List of La Liga hat-tricks

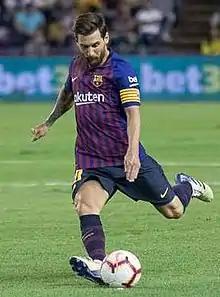
Lionel Messi is the player with the most La Liga hat-tricks in history.

Below is the complete list of players that have scored three goals (a hat-trick) or more in a single La Liga match since the league's inception in 1929. Over 100 players have scored at least one hat-trick throughout the history of the league.